Economy of Abruzzo

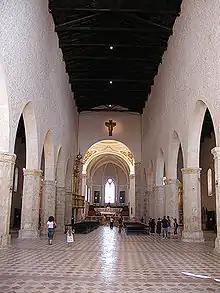
Santa Maria di Collemaggio

With the economic and industrial development, also the tourism sector in the region has had considerable development and today it is one of the main sectors of the Abruzzo economy. Tourism in Abruzzo has seen a notable growth with thousands of visitors arriving from all over Italy and also from Europe itself; in 2023, arrivals were 1.745.373 tourists. Tourism in Abruzzo can be classified into three different types of tourism; mountain and environmental tourism, coastal and seaside tourism and finally historical-religious and cultural tourism.